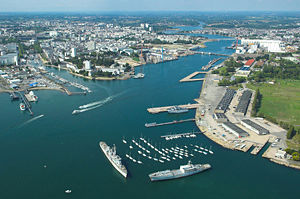
Lorient
Lorient, eller L'Orient eller An Oriant på bretonsk er en kommune og en havn i Morbihan departmentet i Bretagne regionen i det nordvestlige Frankrig. Indbyggerne i Lorient kaldes Lorientais.